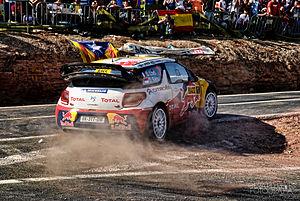
Sébastien Loeb, né le 26 février 1974 à Haguenau, est un pilote de rallye français reconverti dans les compétitions sur circuit dans un premier temps, puis en rallye-raid et en rallycross plus récemment. Engagé sous les couleurs de Citroën Racing, il remporte avec son copilote Daniel Elena le championnat du monde des rallyes neuf fois consécutivement de 2004 à 2012 au terme de dix saisons complètes. Détenteur à son époque de la plupart des records de la discipline, acquis lors d'une période où le règlement imposait des ordres de passage pénalisants au numéro un mondial, il est le pilote le plus titré du sport automobile, le premier à s'être imposé dans trois championnats du monde FIA différents, et considéré par de nombreux observateurs et spécialistes comme le plus grand pilote de rallye de tous les temps. Vainqueur de compétitions internationales en GT puis en Tourisme, médaillé d'or aux X Games, sacré Champion des Champions à trois reprises et tombeur du record de la course de côte de Pikes Peak, il s'affirme également comme l'un des pilotes les plus complets.
Sébastien Loeb marque l'Histoire du sport automobile au terme de la saison 2011 en devenant le premier pilote à totaliser huit titres mondiaux dans une même discipline. Au volant de la Citroën DS3 WRC, nouvelle figure de proue de la marque aux chevrons, il connaît l'une des années sportives les plus difficiles de sa carrière en raison de nombreux coups du sorts ayant affectés certaines de ses courses ainsi que du règlement régissant l'ordre de passage dans les spéciales et dont il est une nouvelle fois la principale victime. Ce dernier point sera l'une des sources de tension entre lui et son nouveau coéquipier à temps plein Sébastien Ogier, l'Alsacien supportant mal de ne pouvoir lutter à armes égales quand la réduction des cylindrées des moteurs a contribué à accentuer le phénomène du balayage. Le champion du monde prend également part à la conquête d'un septième sacre Constructeurs pour le compte de Citroën Racing et poursuit sa série de piges annuelles sur circuit dans le cadre du GT Tour. Il remporte enfin le Monza Rally Show pour sa première participation, notamment face au nonuple champion du monde de vitesse moto Valentino Rossi.